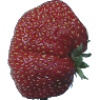
Label: Strawberry Wedge 1